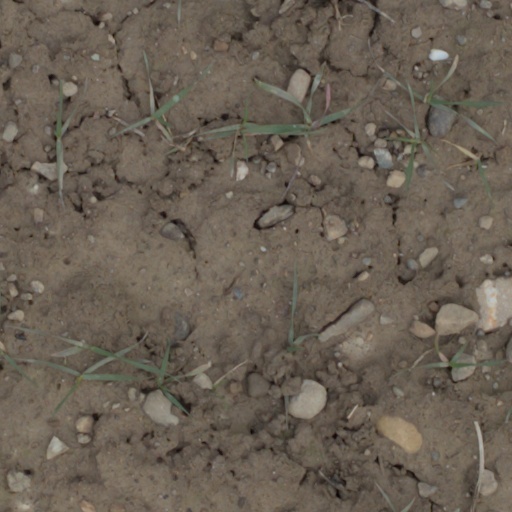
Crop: wheat